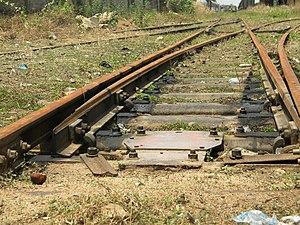
L'histoire des chemins de fer en Afrique de l'Ouest et en Afrique centrale débute au dernier quart du XIXᵉ siècle.
Le transport ferroviaire au Bénin se structure autour d'une seule ligne d'une longueur de 438 km exploitée par l'Organisation commune Bénin-Niger.